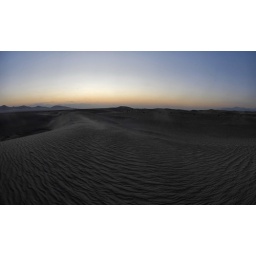
If you look a little closer you can see the sand clouds being kicked up by the wind.